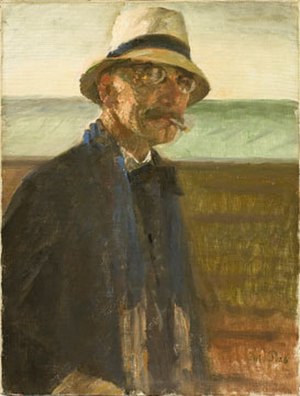
Julius Paulsen
Julius Paulsen var en dansk kunstmaler, søn af købmand Knud Christian Paulsen og Betzy Christiane, født Petersen, Julius er lillebror til maleren Agnes Paulsen.